West Lothian College

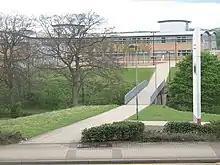
West Lothian College, Pedestrian entrance

The college works in partnership with a number of statutory and voluntary organisations. In relation to young, unemployed people, they are currently engaged with West Lothian Council, Developing the Young Workforce, West Lothian and West Lothian Community Planning Partnership, in developing training and education programmes for socially excluded young people. Programmes include Modern Apprenticeships and the Flexible Workforce Development Fund Scottish Funding Council, Project Search (full-time training for school leavers facing multiple barriers to the World of Work) with West Lothian Council, and the promotion of community learning centres, also with West Lothian Council.